Reykjavík Museum of Photography

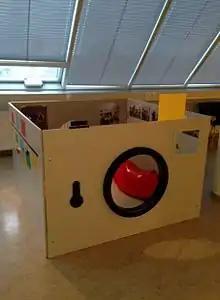
The camera is provided for the museum's youngest visitors.

The museum collects photographs and other material related to photographers of the Reykjavík area. It also acquires and preserves photographs, albums and other items of vernacular photographic culture.